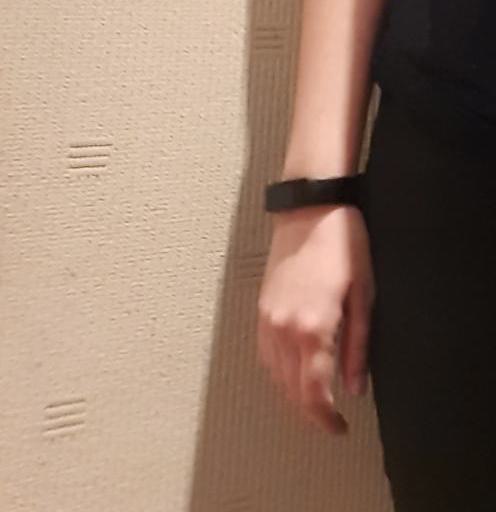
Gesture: no_gesture